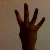
The image shows a hand gesture representing the number 4 in Indian Sign Language.